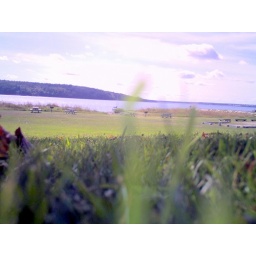
Cmera was down in the grass looking down the hill towards the ocean for this shot